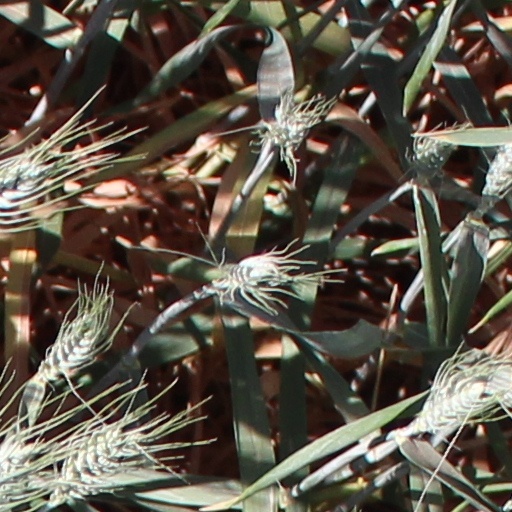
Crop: wheat